Shadow Hearts

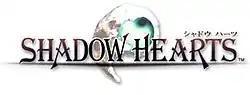
The logo for the first "Shadow Hearts"; each "Shadow Hearts" logo uses a similar style.

Shadow Hearts is a series of role-playing video games, consisting of a trilogy of titles for the PlayStation 2 (PS2) and their predecessor "Koudelka" for the PlayStation. The entire series was developed by Sacnoth (later Nautilus); "Koudelka" was published by SNK in 1999, while the "Shadow Hearts" trilogy were published by Aruze from 2001 to 2005. Multiple other publishers handled the titles overseas. The "Shadow Hearts" chronology extends from the late 1890s to the 1920s, following different casts of characters caught in supernatural mysteries. The setting combines alternate history and cosmic horror, with real-world figures making appearances, and each title has multiple endings.